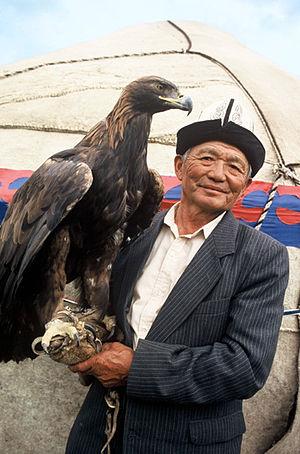
L'Aigle royal est une espèce d'oiseaux de la famille des accipitridés. C'est un rapace brun foncé, avec un plumage plus brun-doré sur la tête et le cou. L'aigle royal utilise son agilité, sa vitesse et ses serres extrêmement puissantes pour attraper ses proies : des lapins, des marmottes, des écureuils, et de grands mammifères comme les renards, les chats sauvages et domestiques, de jeunes chèvres de montagne, de jeunes bouquetins, et de jeunes cervidés. Il consomme aussi des charognes, si les proies sont rares, ainsi que des reptiles. Des oiseaux, dont des espèces de grande taille comme des cygnes ou des grues, des corbeaux et des Goélands marins ont tous été notés comme proies potentielles.
Un berkutchi est un fauconnier qui pratique la chasse à l'aigle, cet art des steppes d'Eurasie pratiqué par les kazakhs et les kirghizes dans le Kazakhstan et le Kirghizistan actuels, mais aussi dans les pays d'accueil de leur diaspora comme Bayan-Ölgii, en Mongolie, et Xinjiang en Chine. Même si ces peuples turcs sont plus connus pour leur chasse avec des aigles royaux, ils élèvent également dans ce but des autours des palombes, des faucons pèlerins, des faucons sacres, etc.